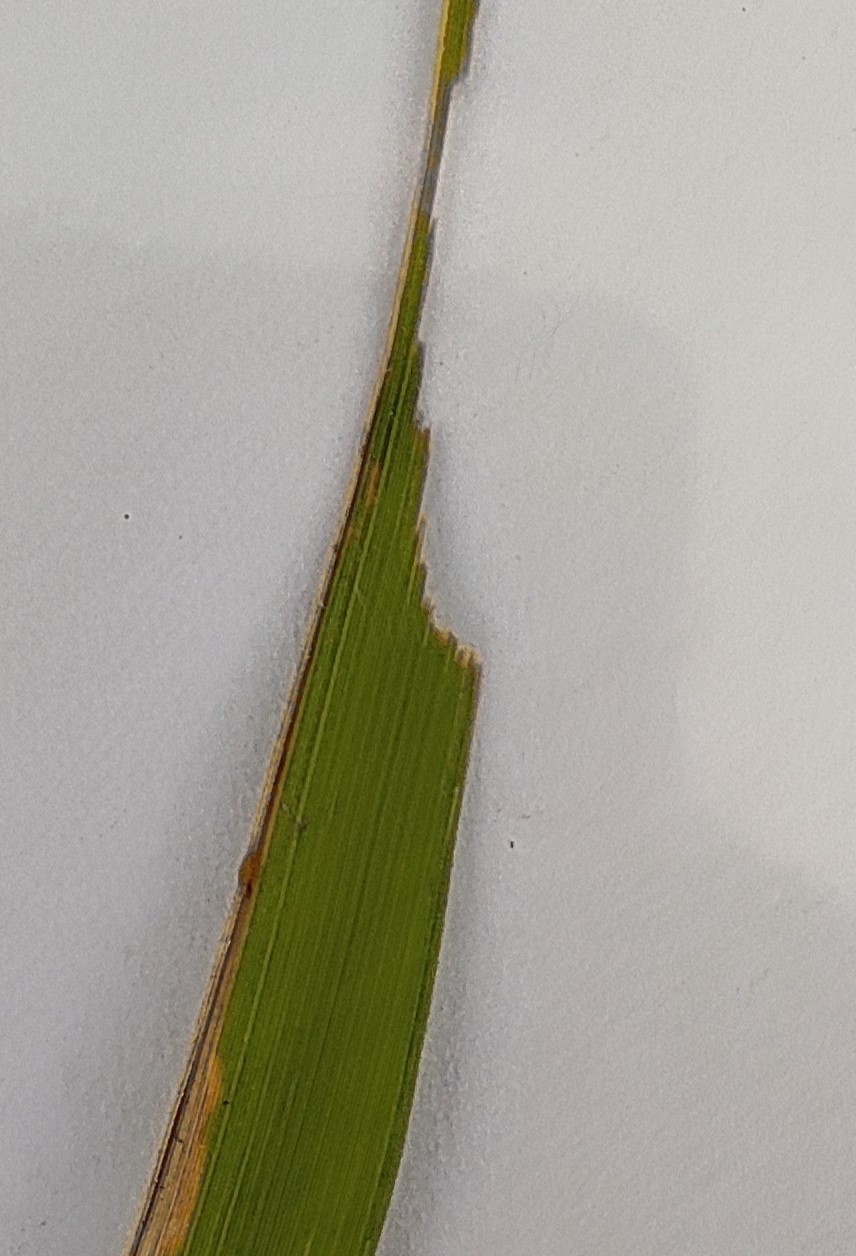
Label: Insect